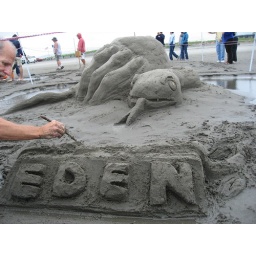
07 Sandsations sand castle competition in Long Beach, WA.